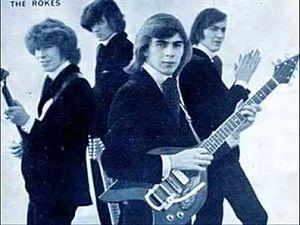
The Rokes est un groupe de rock et beat britannique, originaire de Londres. Le groupe a rencontré le succès en Italie et s'est séparé en 1970.